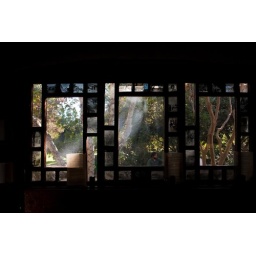
The images surrounding the window were actually photos on glass plates taken by the owner of the home.